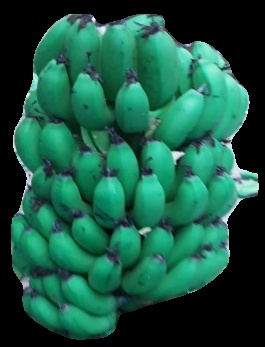
Variety: pachbale
Grade: grade2